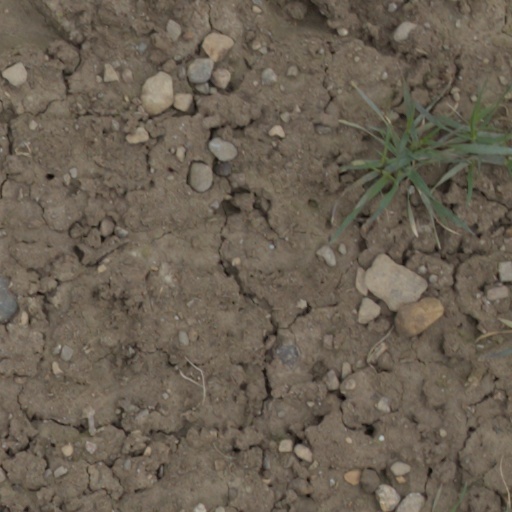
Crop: wheat